Gaspar Cassadó

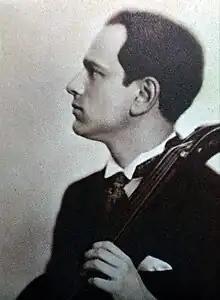
Gaspar Cassadó i Moreu

Gaspar Cassadó i Moreu (30 September or 5 October 1897 – 24 December 1966) was a Catalan cellist and composer of the early 20th century.